The Brothers Chaps

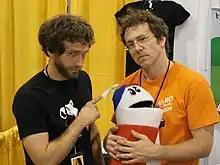
Matt (left) and Mike Chapman at the 2008 Heroes Convention

Matthew Alan Chapman (born November 1, 1976) and Michael Raymond Chapman (born September 20, 1973), known collectively as The Brothers Chaps, are American writers, voice actors, directors, animators, producers and composers. They are best known as the creators of the animated series "Homestar Runner" and "Two More Eggs".